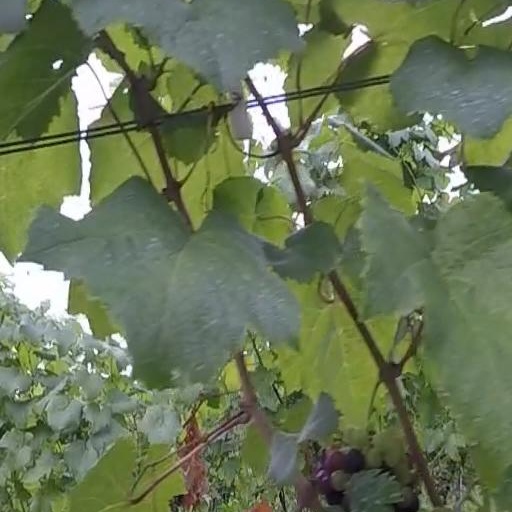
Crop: grape